VP40

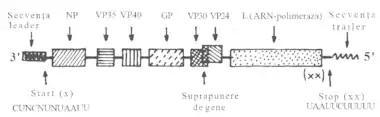
VP40 position in the Ebola virus genome

Study of the matrix protein VP40 is important due to the high mortality rate of the Ebola virus, which is listed as a WHO Risk Group 4 Pathogen, an HHS Select Agent, an NIH/NIAID Category A Priority Pathogen, a CDC Category A Bioterrorism Agent, and a Biological Agent for Export Control by the Australia Group.